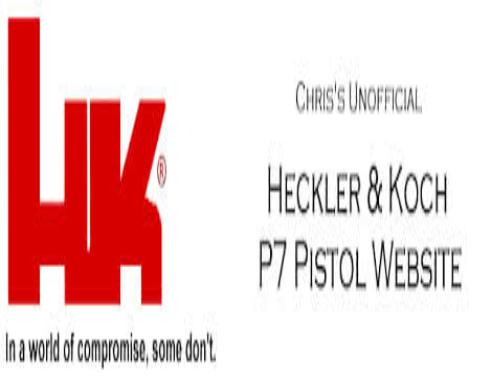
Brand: Heckler & Koch
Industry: Clothes